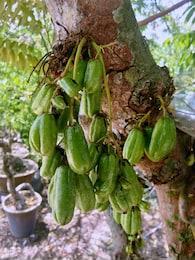
Label: others